Grahovo (region)

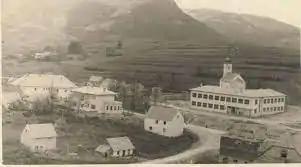
Grahovo in 1896

On 1 May, the fighting started again as the Ottomans got military support from Bosnia. But this time, Montenegrins took charge and attacked the Ottomans, forcing them into a successive retreat. The biggest problem for Montenegrins was a well-armed Ottoman artillery, which was constantly bombarding their positions with cannons. Eventually, Montenegrins decided to charge across the battlefield and take over the cannons. After they saw two of the commanders, Serdar (Count) Đuro Kusovac and priest Luka Jovović, being killed while charging, the rest of the Montenegrin troops, including the guardsmen, began a rapid advance with a shout: "Forward, to avenge our commanders". The offensive was successful, and by capturing Ottoman cannons, Montenegrins had officially won the battle. This major victory had had even more diplomatic significance. The glory of Montenegrin weapons was soon immortalised in the songs and literature of all the South Slavs, in particular the Serbs in Vojvodina, then part of Austria-Hungary. This Montenegrin victory forced the Great Powers to officially demarcate the borders between Montenegro and Ottoman Empire, de facto recognizing Montenegro's centuries-long independence. Montenegro gained Grahovo, Rudine, Nikšići, more than half of Drobnjaci, Tušina, Uskoci, Lipovo, Upper Vasojevići, and part of Kuči and Dodoši.